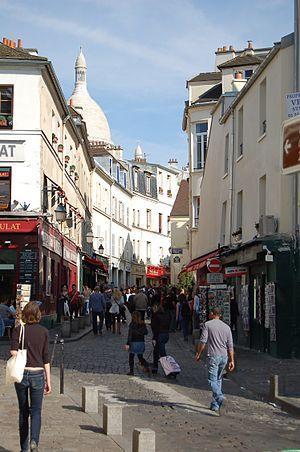
Rue Norvins à Montmartre (Paris, 18eme, France).
La rue Norvins est une rue de Paris située sur la butte Montmartre, dans le quartier de Clignancourt et le quartier des Grandes-Carrières du 18ᵉ arrondissement de Paris.
Marcel Aymé, né à Joigny le 29 mars 1902 et mort chez lui, rue Norvins dans le 18ᵉ arrondissement de Paris, le 14 octobre 1967, est un écrivain, dramaturge, nouvelliste, scénariste et essayiste français. Écrivain prolifique, il a laissé deux essais, dix-sept romans, plusieurs dizaines de nouvelles, une dizaine de pièces de théâtre, plus de cent soixante articles et des contes.